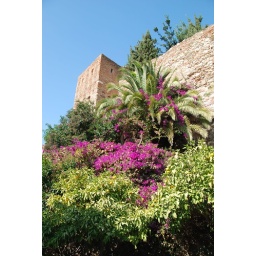
Lush tropical plants and fruit trees surround the historic Alcazabar site in Malaga